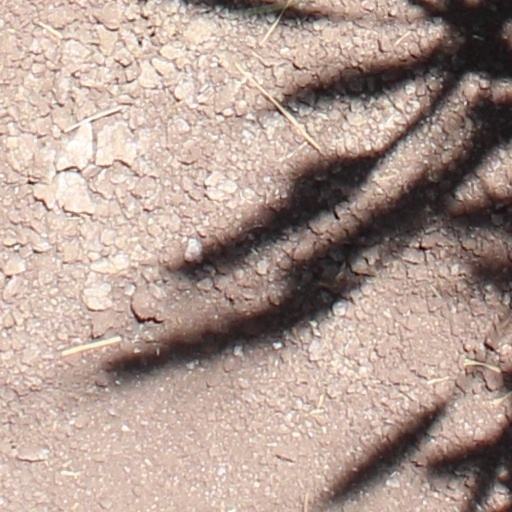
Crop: wheat